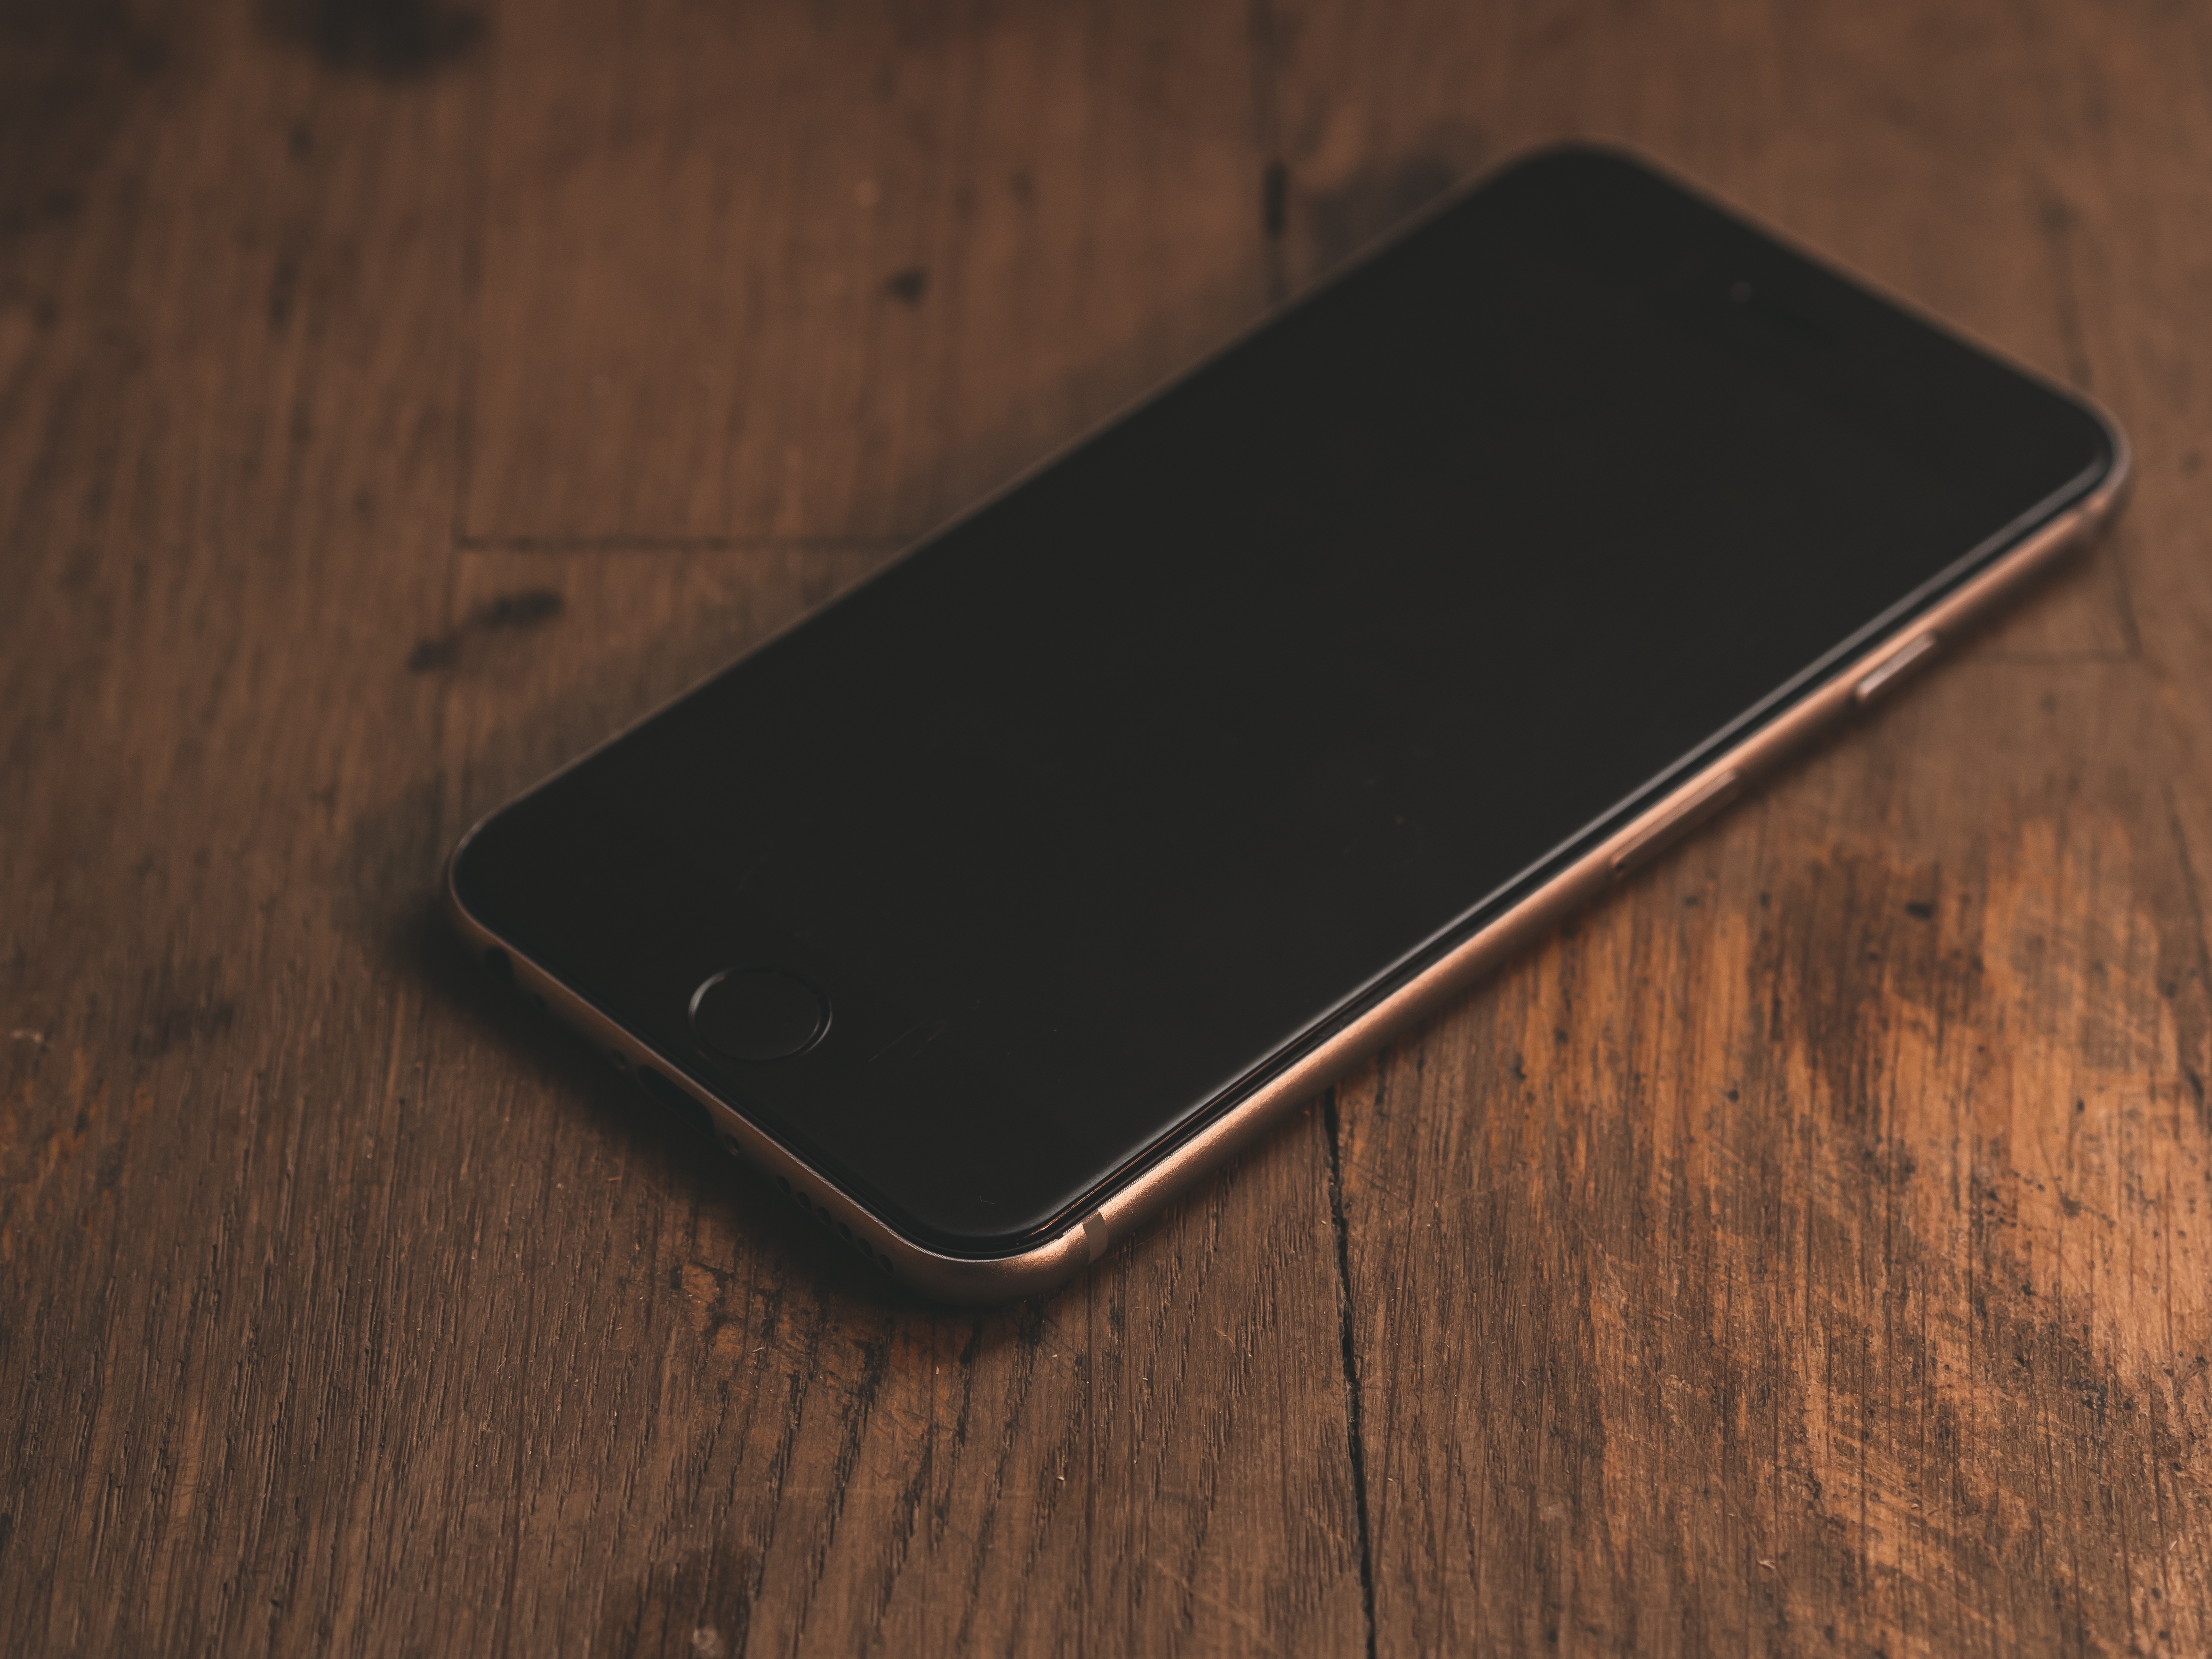
iphone, desk, smartphone, mobile, screen, table, wood, technology, white, leather, texture, old, isolated, phone, space, brown, telephone, communication, gadget, empty, business, black, mobile phone, modern, device, blank, background, display, wooden, cellphone, digital, 6s, cellular, connection, plus, smart, mockup, electronic device, portable communications device, communication device